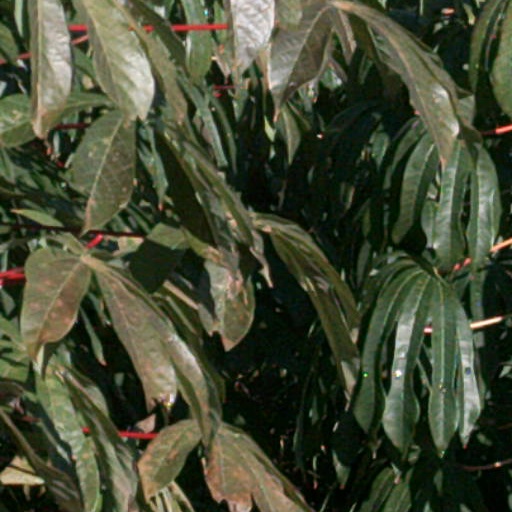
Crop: cassava